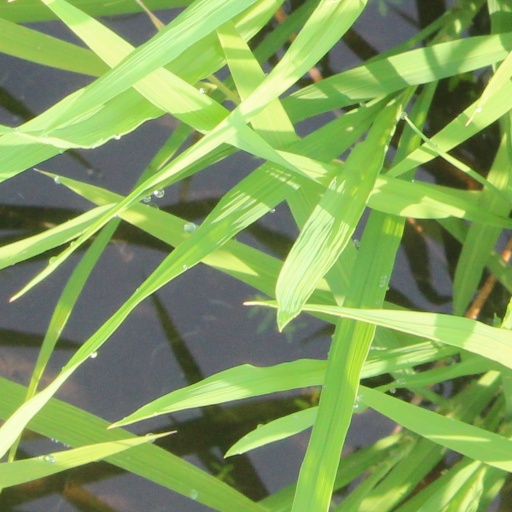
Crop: rice